Home (2006 film)

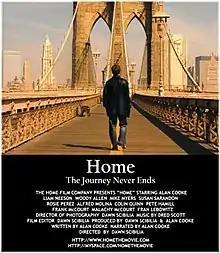
theatrical poster

Home is a 2006 documentary film about New York and the concept of "home" from the perspective of recent Irish Immigrant Alan Cooke, along with a number of notable New York City residents.